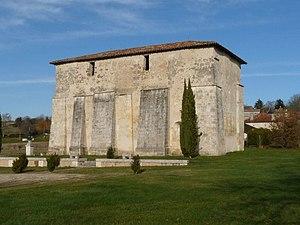
église de Comberanche, Dordogne, France
Cet article recense les monuments historiques de l'arrondissement de Périgueux, dans le département de la Dordogne, en France.
Comberanche-et-Épeluche est une commune française située dans le département de la Dordogne, en région Nouvelle-Aquitaine.